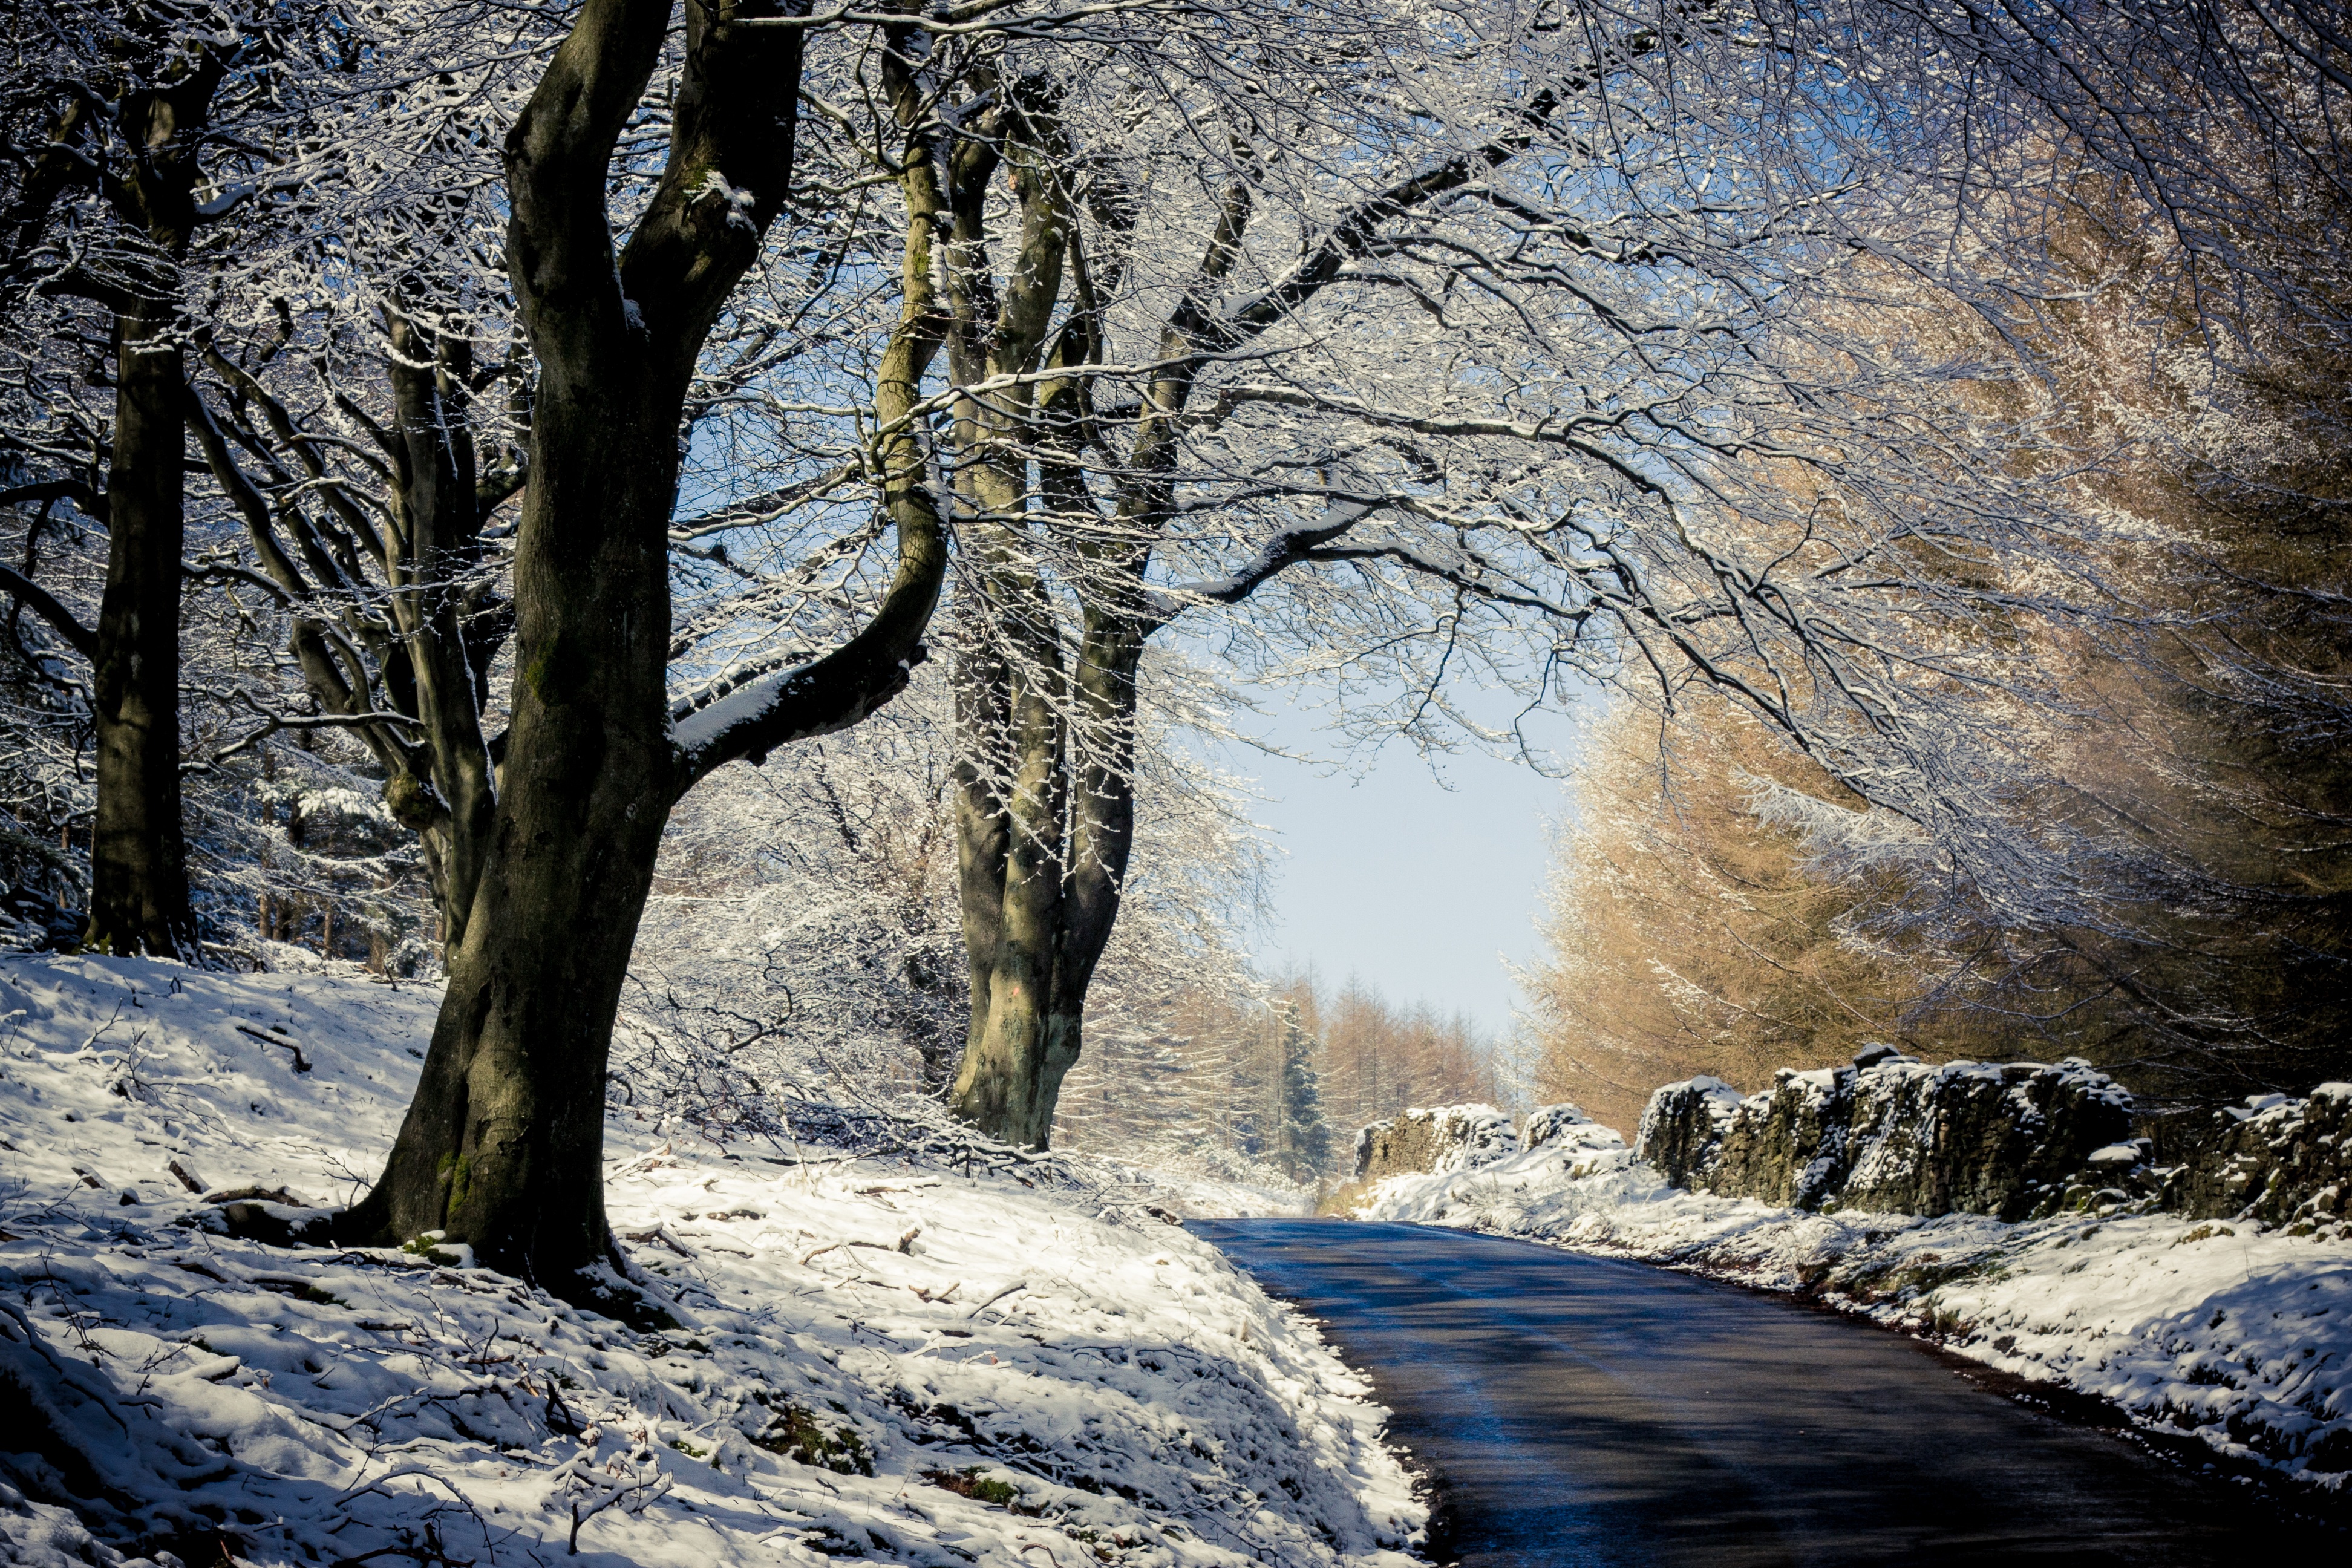
landscape, tree, nature, forest, rock, wilderness, branch, snow, winter, plant, sunlight, morning, leaf, frost, stream, ice, reflection, autumn, weather, season, woodland, freezing, atmospheric phenomenon, woody plant